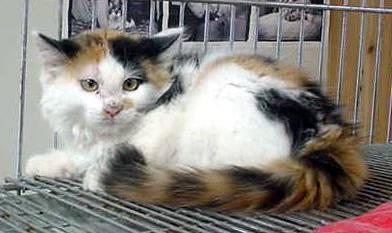
cat